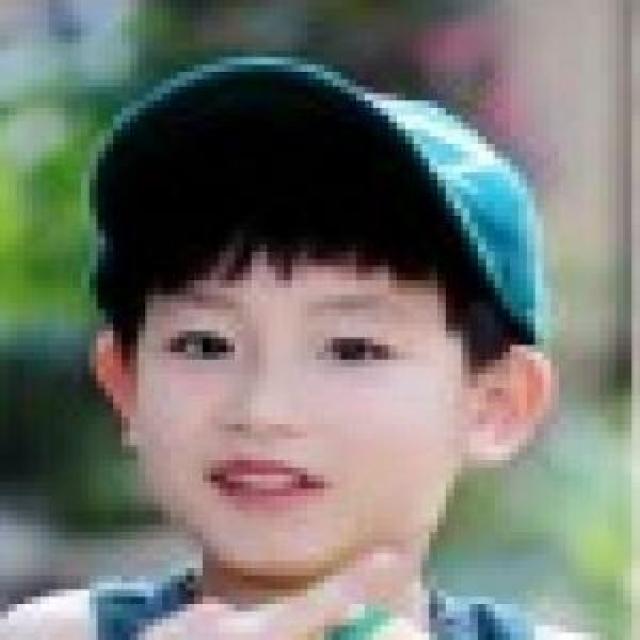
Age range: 0-12